Samuel Widmer

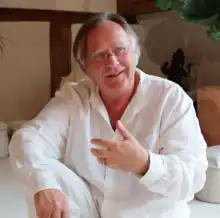
Samuel Widmer, 2016

Samuel Widmer (24 December 1948 – 18 January 2017) was a controversial Swiss physician, psychiatrist, psychotherapist and author, who used psycholytic substances in therapy and harbored liberal opinions about polygamy and other forms of free love.